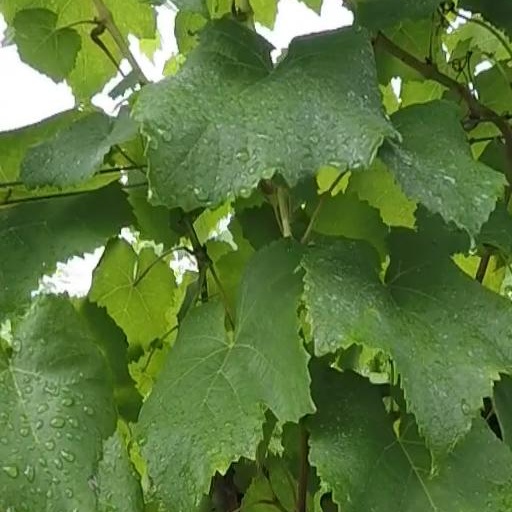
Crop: grape